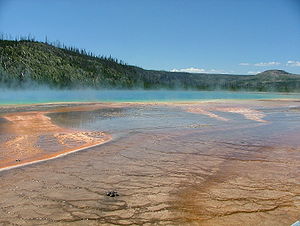
Grand Prismatic Spring
Grand Prismatic Spring set fra gangbroen langs kilden.
Grand Prismatic Spring er en stor varm Kilde i Midway Geyser Basin i Yellowstone National Park i Wyoming, USA. Kilden er den største varme kilde i USA og den tredjestørste i verden efter to kilder i New Zealand.